Unclean spirit

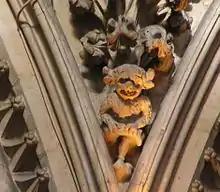
Imp of the Lincoln Cathedral

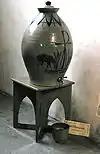
Cask of holy water at Limburg Cathedral, with a sign reading "Holy water to take away"

In his "Decretum", Burchard of Worms asserts that "we know that unclean spirits "(spiritus immundi)" who fell from the heavens wander about between the sky and earth," drawing on the view expressed in the "Moralia in Job" of Gregory I. In his penitential, Burchard says that some people wait until cock's crow — that is, dawn — to go outdoors because they feared "spiritus immundi". The fear is not treated as groundless; rather, Burchard recommends Christ and the sign of the cross as protection, rather than reliance on the cock's crow. The exact nature of these "immundi" is unclear: they may have been demons, woodland beings such as imps, or ghosts of the unhallowed dead.